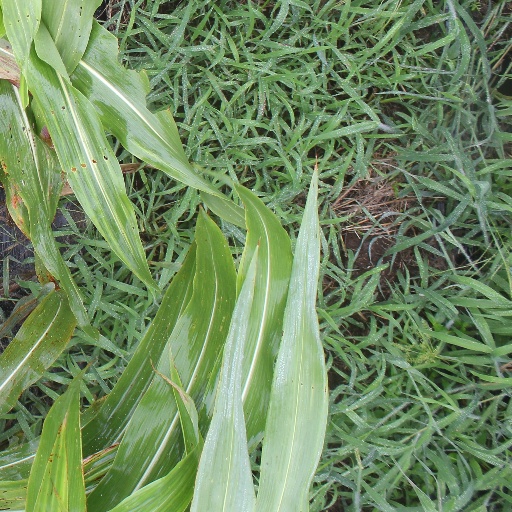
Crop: sorghum